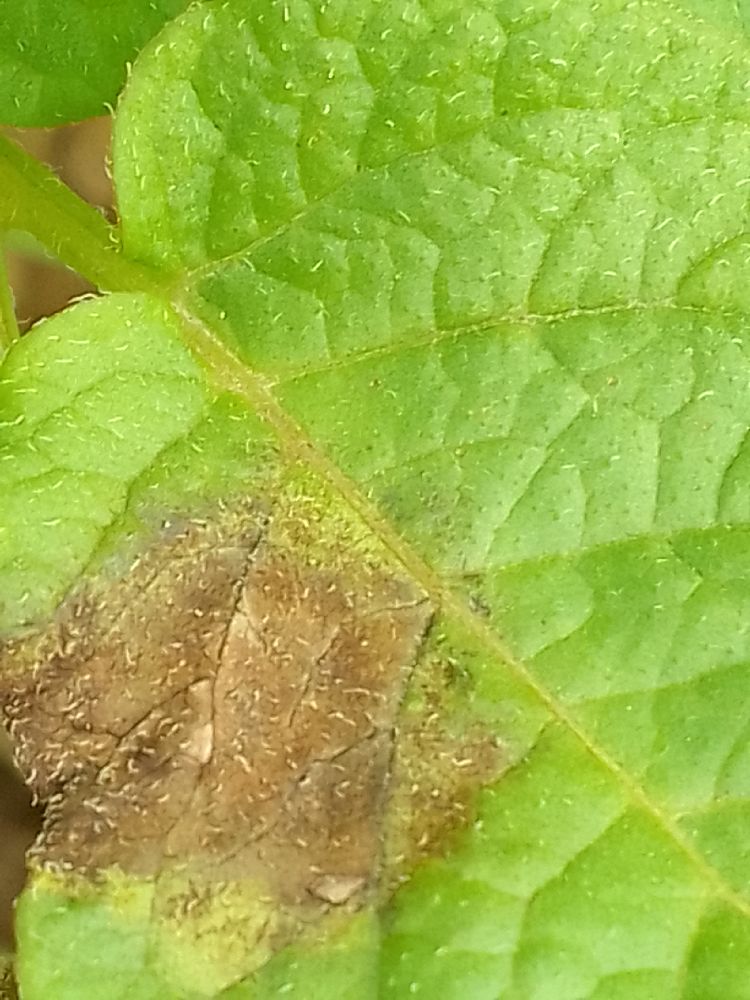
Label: Late blight